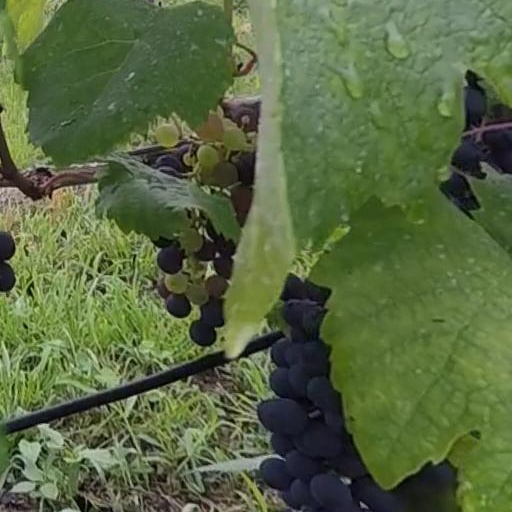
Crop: grape